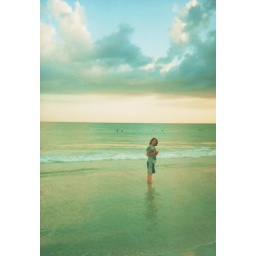
As in a dream, the ocean and sky seem to go on forever.......